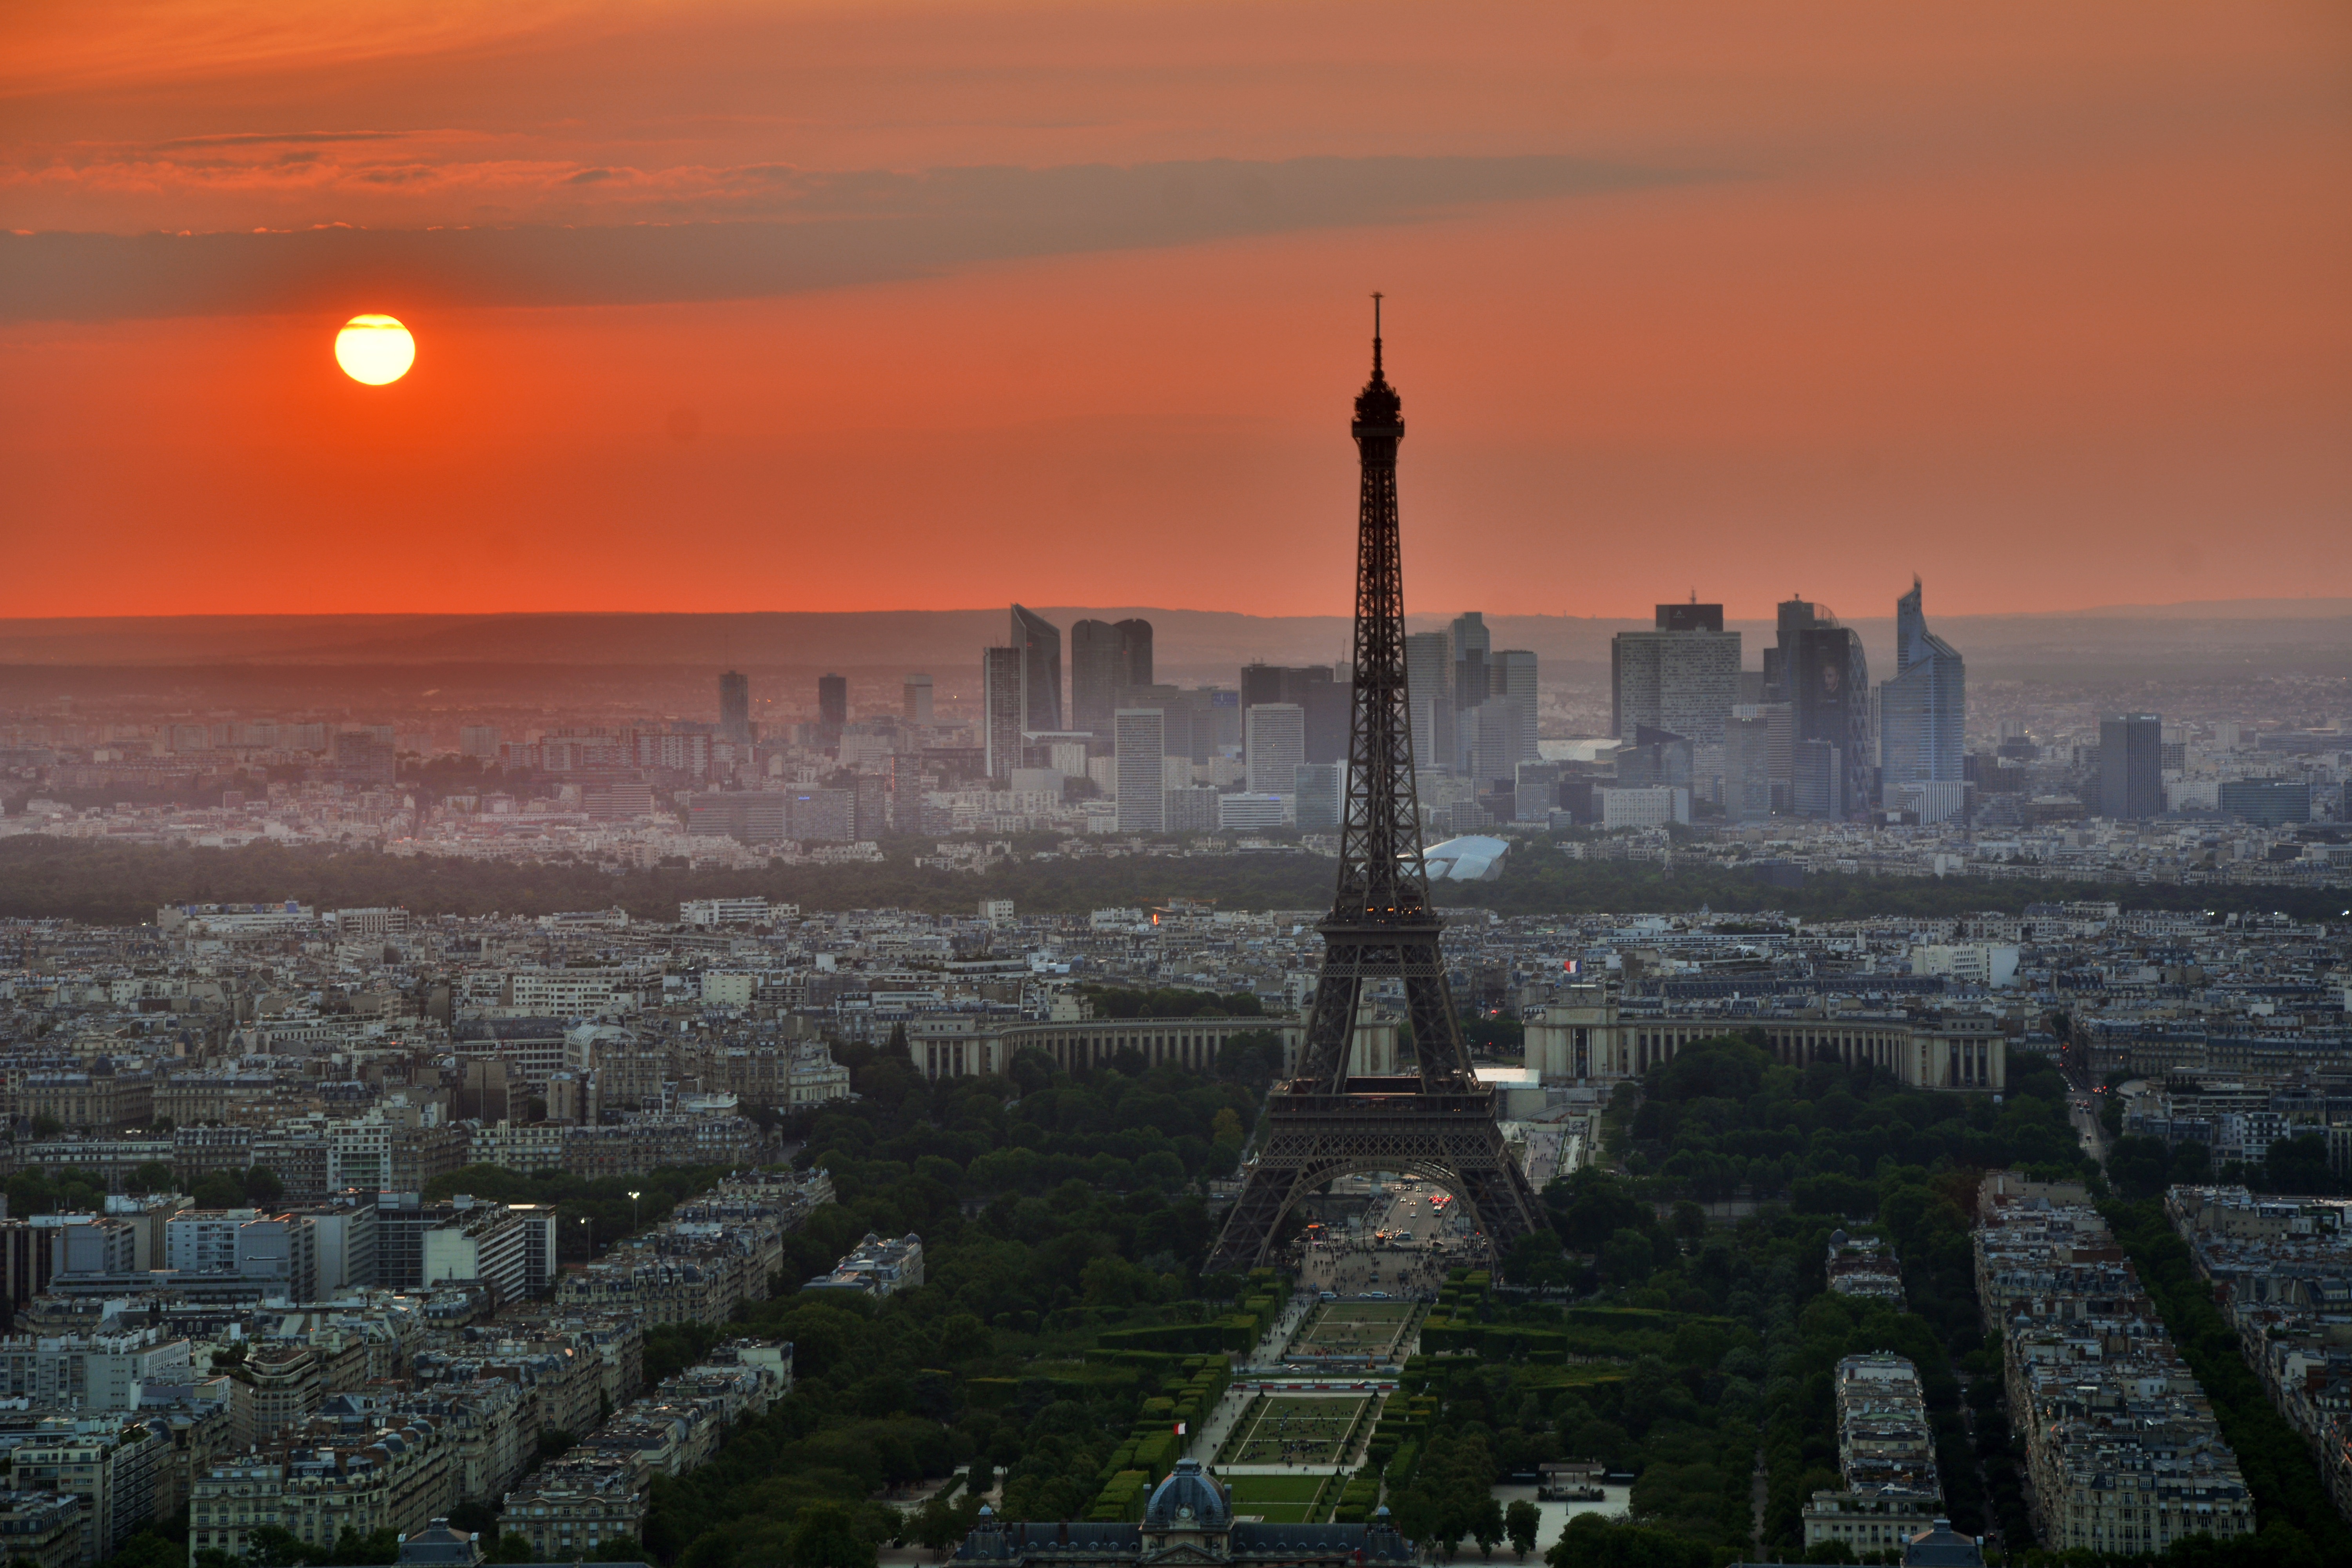
landscape, horizon, architecture, sky, sun, sunrise, sunset, skyline, street, warm, view, building, old, dawn, city, eiffel tower, paris, skyscraper, urban, monument, cityscape, summer, vacation, tourist, travel, dusk, france, europe, evening, spring, tower, symbol, park, romantic, landmark, sightseeing, blue, attraction, historic, tourism, heat, solar, capital, place, tour, eiffel, french, eu, day, european, famous, destination, metropolis, la defense, atmospheric phenomenon, human settlement